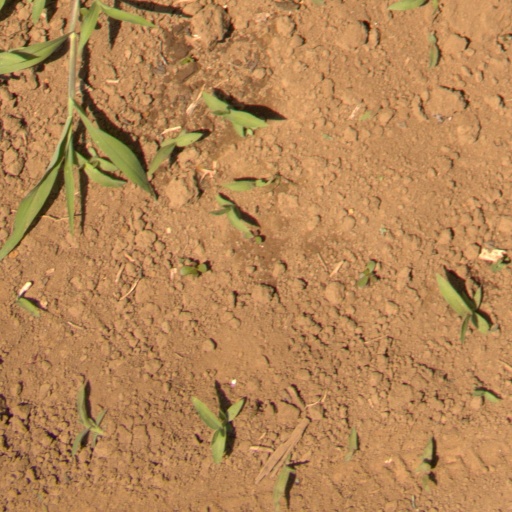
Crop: Jerusalem artichoke